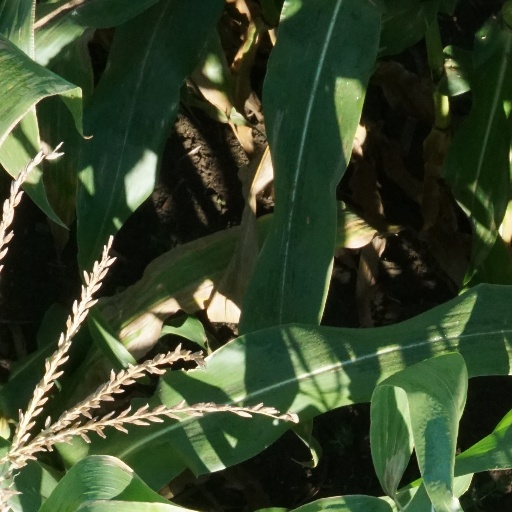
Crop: maize; corn